Hammasa Kohistani

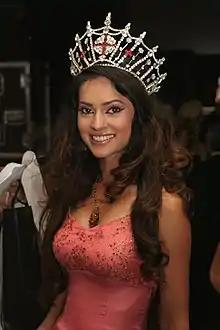
Kohistani during Miss England 2006

Hammasa Kohistani (born 19 December 1987) is a British model, charity worker and beauty pageant titleholder. She is of Afghan descent best known for winning the Miss England contest in 2005. She was notably the first beauty contestant of Asian descent as well as the first Muslim to be crowned as Miss England.